M8 armored gun system

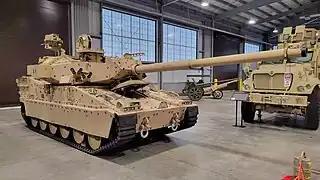
An XM1302 Mobile Protected Firepower (MPF) testbed at the U.S. Army Armor & Cavalry Collection at Fort Moore, Georgia, in 2023

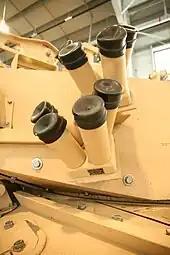
MPF M257 smoke grenade launchers

In October 1999, Army Chief of Staff Eric Shinseki laid out his vision for a lighter, more transportable force. The Army began the Interim Armored Vehicle (IAV) program to implement Shinseki's concept. United Defense LP (UDLP) proposed the AGS, as well as a version of the Mobile Tactical Vehicle Light, for the Mobile Gun System variant of the IAV in 2000. United Defense provided three AGSs oufitted with levels I, II and III armor for a platform performance demonstration from December 1999 to January 2000. One of these systems was equipped with improved forward-looking infrared. By then, the AGS had reached an advanced level of technological maturity, and thus UDLP said it could field its design almost two years earlier than the General Motors' LAV III proposal. The AGS lost out to the General Motors proposal, which was type classified as the Stryker M1128 mobile gun system. UDLP protested the award, alleging that the Army disregarded its own timeline requirements and that the requirements were unfairly biased for wheeled vehicles. The General Accounting Office denied UDLP's protest in April 2001.